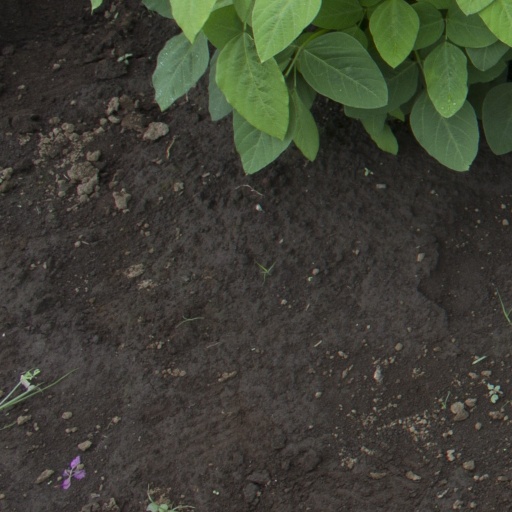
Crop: soybean